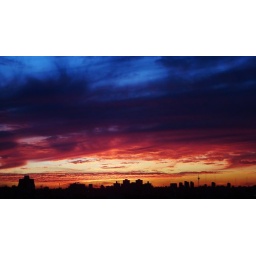
Ocaso en azul y rojo - Sunset in blue and red